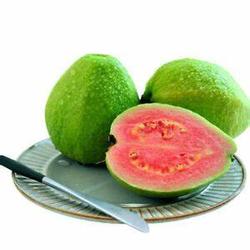
Label: Guava